Detroit Red Wings

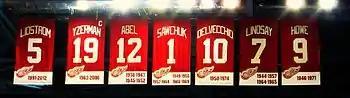
The banners of retired numbers hanging at Joe Louis Arena.

The Red Wings played their first regular season game at Little Caesars Arena on October 5, 2017, winning 4–2 over the Minnesota Wild. The Red Wings finished the 2017–18 season with a 30–39–13 record. They missed the playoffs for the second season in a row, marking the first time since the early 1980s the team missed the playoffs in consecutive years. The Red Wings finished the 2018–19 season with a 32–40–10 record, missing the playoffs for a third consecutive season.